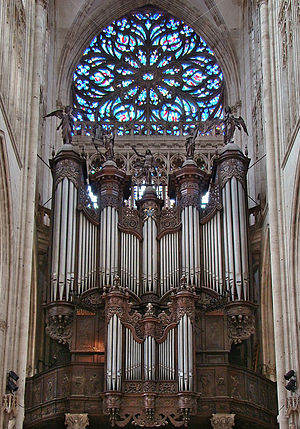
Aristide Cavaillé-Coll / Orgeler byggede af Cavaillé-Coll / I Frankrig
Saint Ouen, Rouen
Aristide Cavaillé-Coll var en fransk orgelbygger. Han anses som en af de fremmeste orgelbyggere i 1800-tallet. Hans banebrydende håndværk og design lagde en solid standard for orgelbyggeriet videre ind i starten af 1900-tallet. Orgelbyggerbevægelsen forsøgte at vende tilbage til barokstilen inden for orgelbygning, men mod slutningen af 1900-tallet blev Cavaillé-Colls design igen mode. Efter hans død videreførte svigersønnen, Charles Mutin, håndværkstraditionen ind i det 20. århundrede.